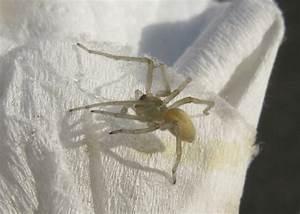
spider